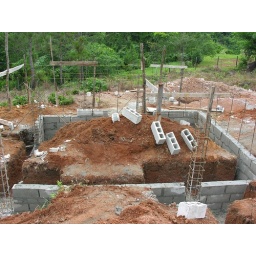
The outline of my office begins to take shape. All this block is below floor level.